Taishu-kai

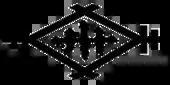
The daimon of the Taishu-kai

The is a yakuza organization based in Fukuoka Prefecture on the Kyushu island of Japan, with an estimated 70 active members.